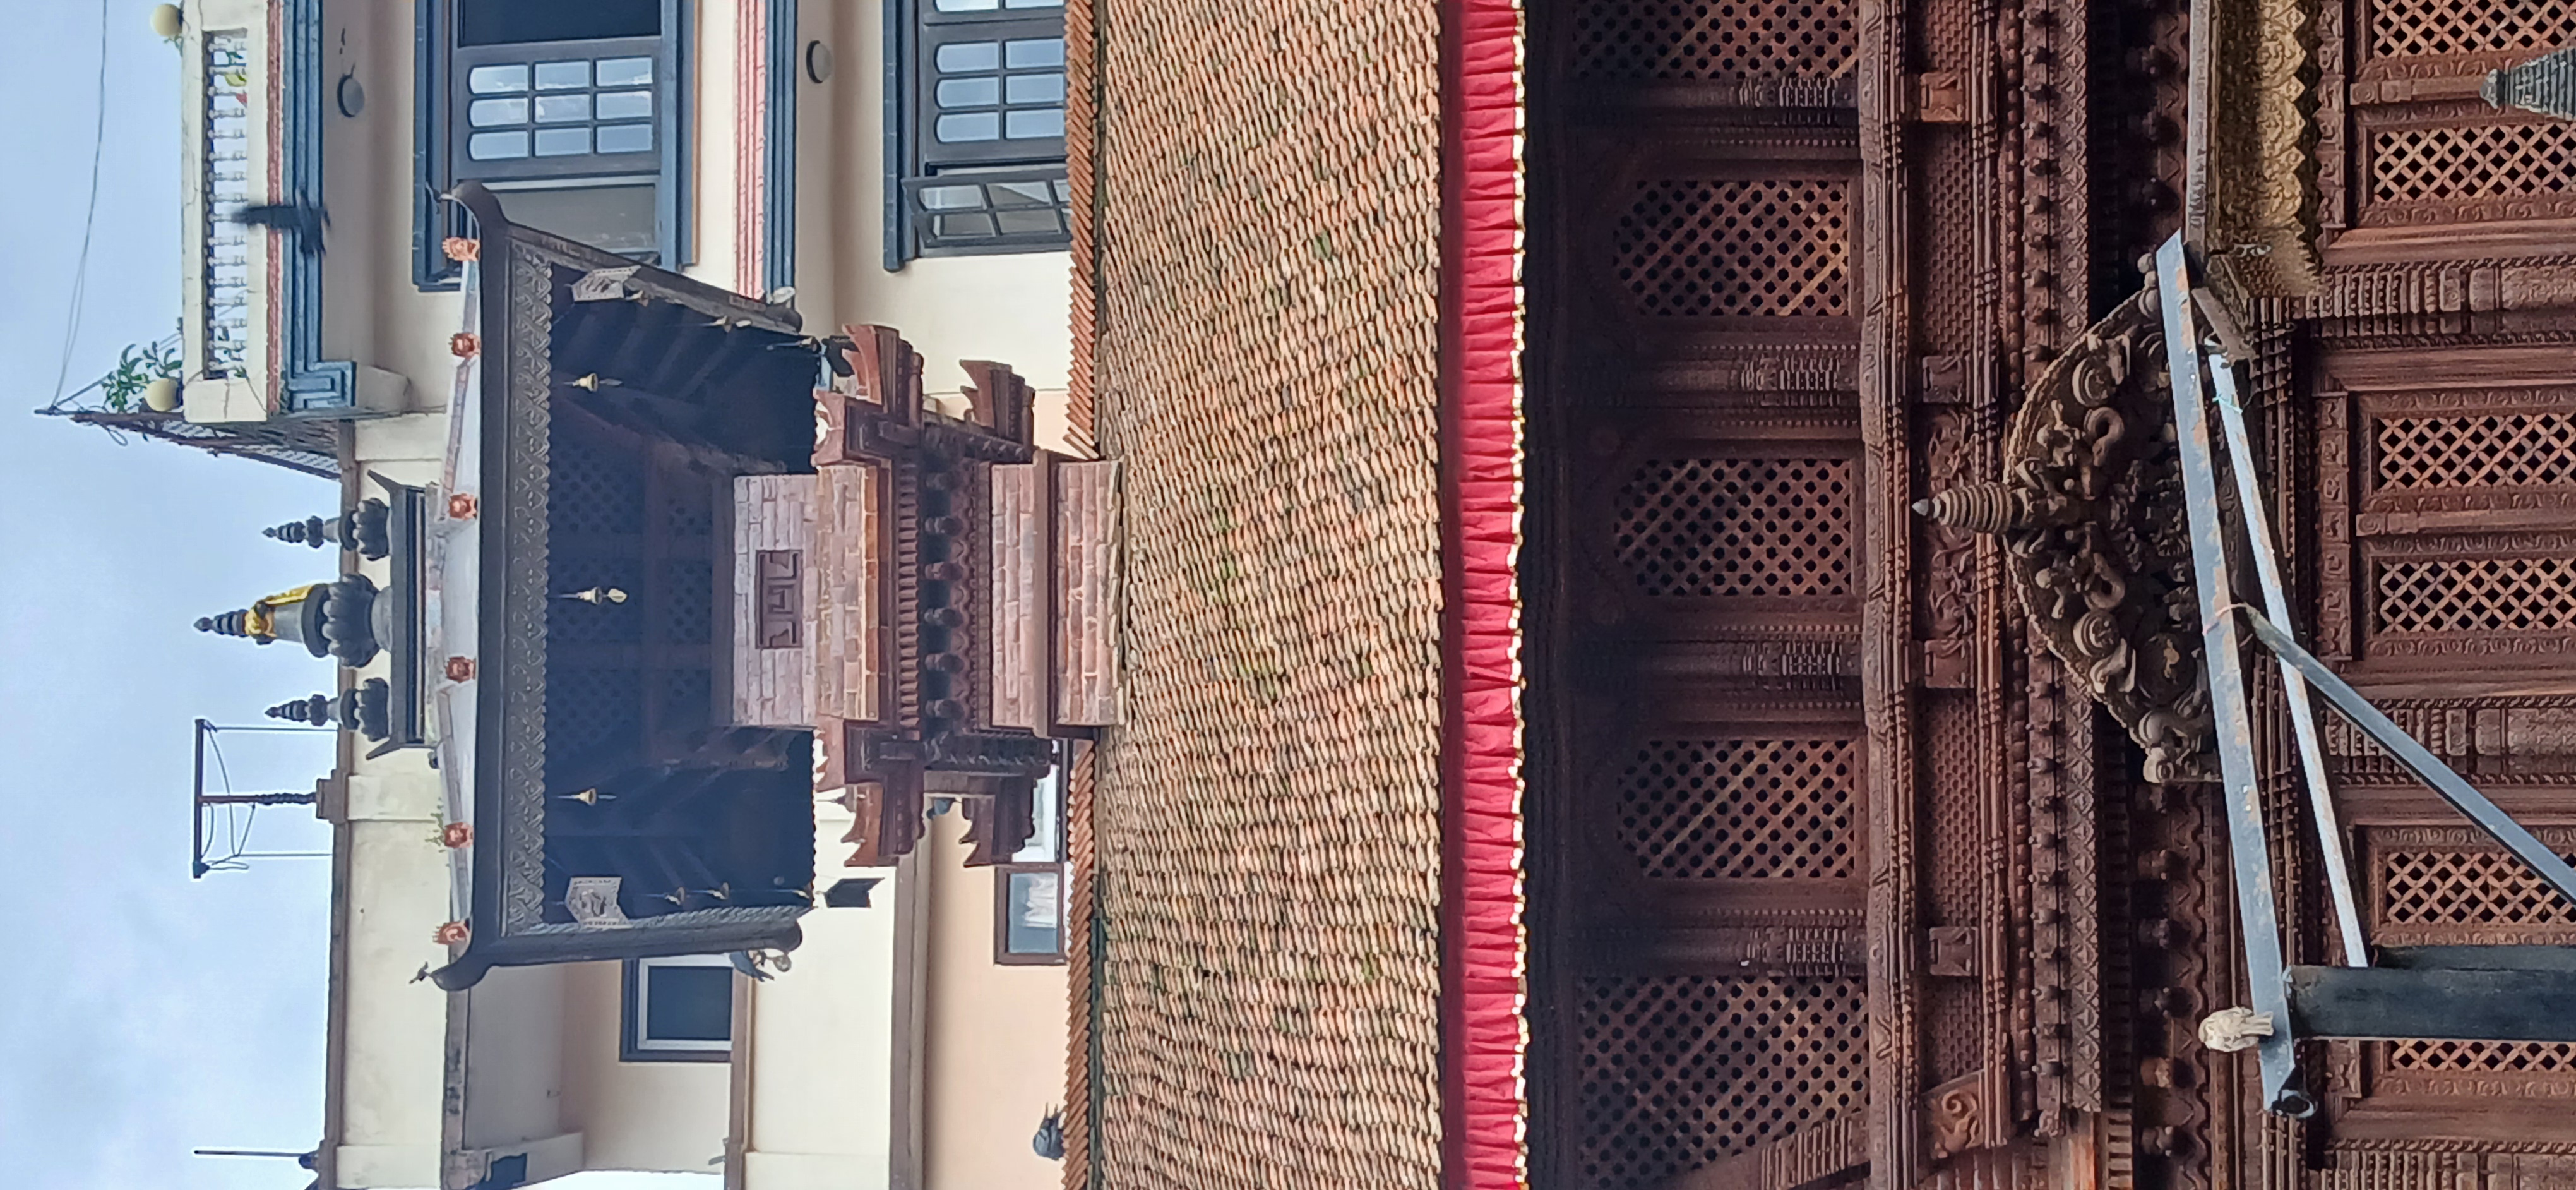
Heritage site: Sujat_Prabha_Maha_Bihar